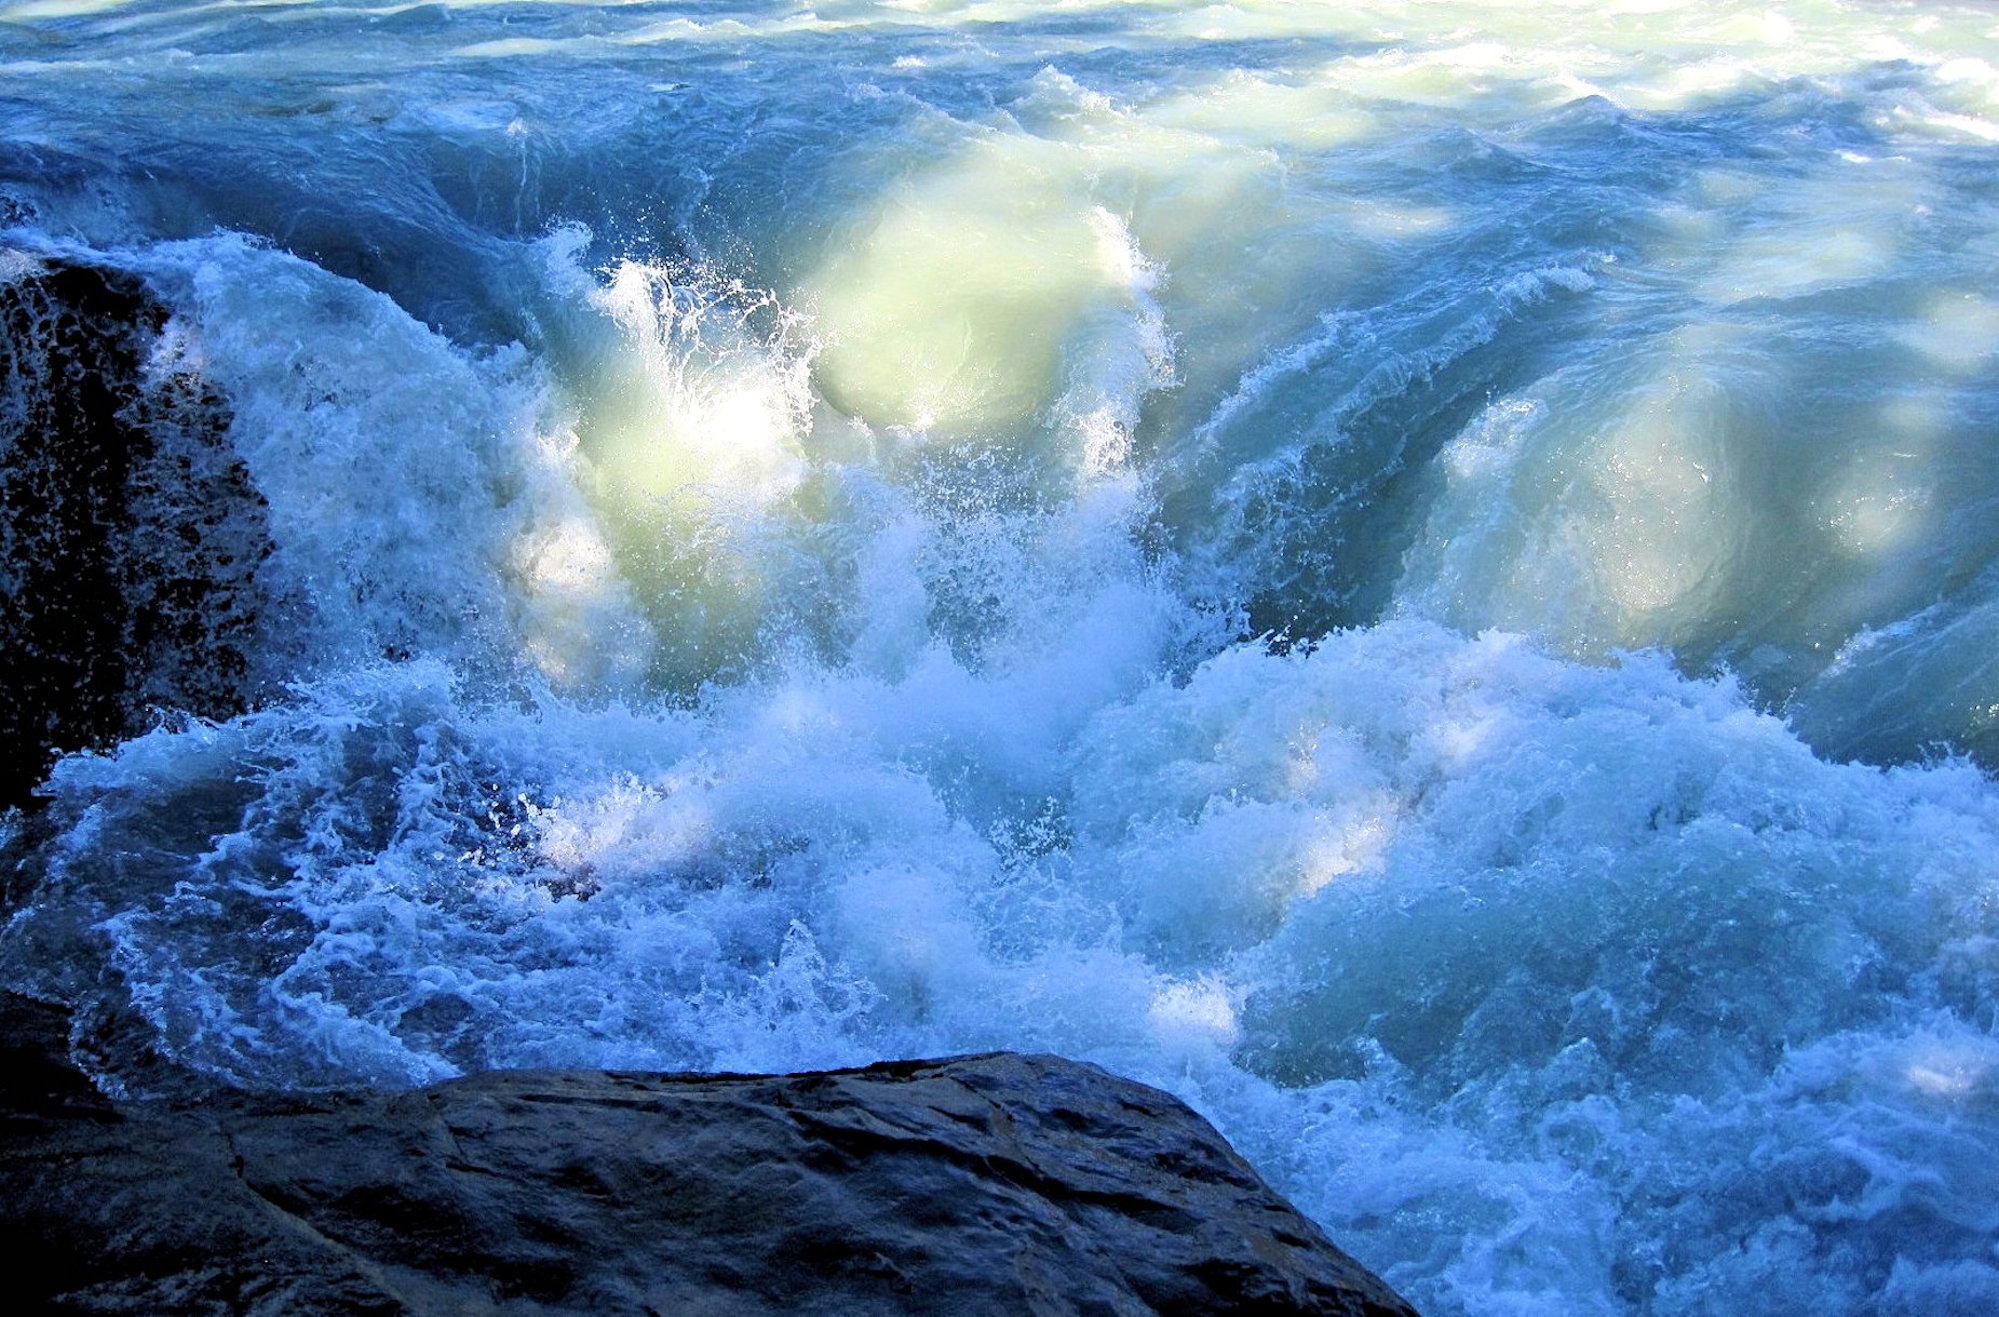
sea, coast, water, nature, ocean, shore, wave, river, rapid, body of water, outdoors, canada, alberta, geological phenomenon, wind wave, white water rapids